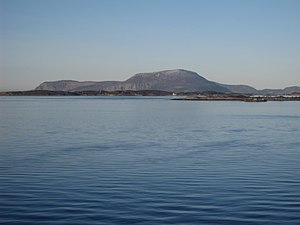
Lepsøya
Lepsøya 2013 med Goaldet
Lepsøy eller Løvsøya er en 12,1 km² stor ø i i den tidligere Haram kommune, nu en del af Ålesund, på Ydre Sunnmøre i Møre og Romsdal fylke i Norge. Den er den sydligste ø i øgruppen Nordøyane, som ligger nord for Ålesund by på sunnmørskysten mellem Haramsfjorden og Vigrafjorden. Øen er nu forbundet med færge til fastlandet over Lepsøyrevet og hurtigbåd til Ålesund, men en brobaseret fastlandsforbindelse som går under navnet Nordøyvejen er under bygning, og er ventes at stå færdig i løbet af 2022.